Tsu City College

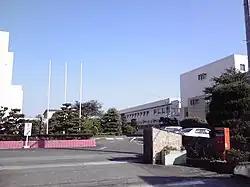
Main Gate of Tsu City College

is a public junior college in Tsu, Mie, Japan. It was founded in 1952.